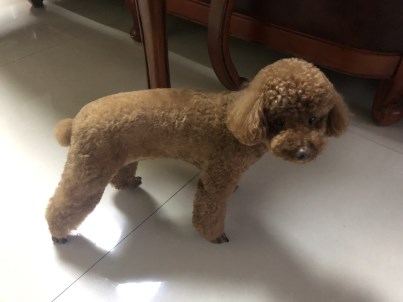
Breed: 2925-n000114-toy_poodle